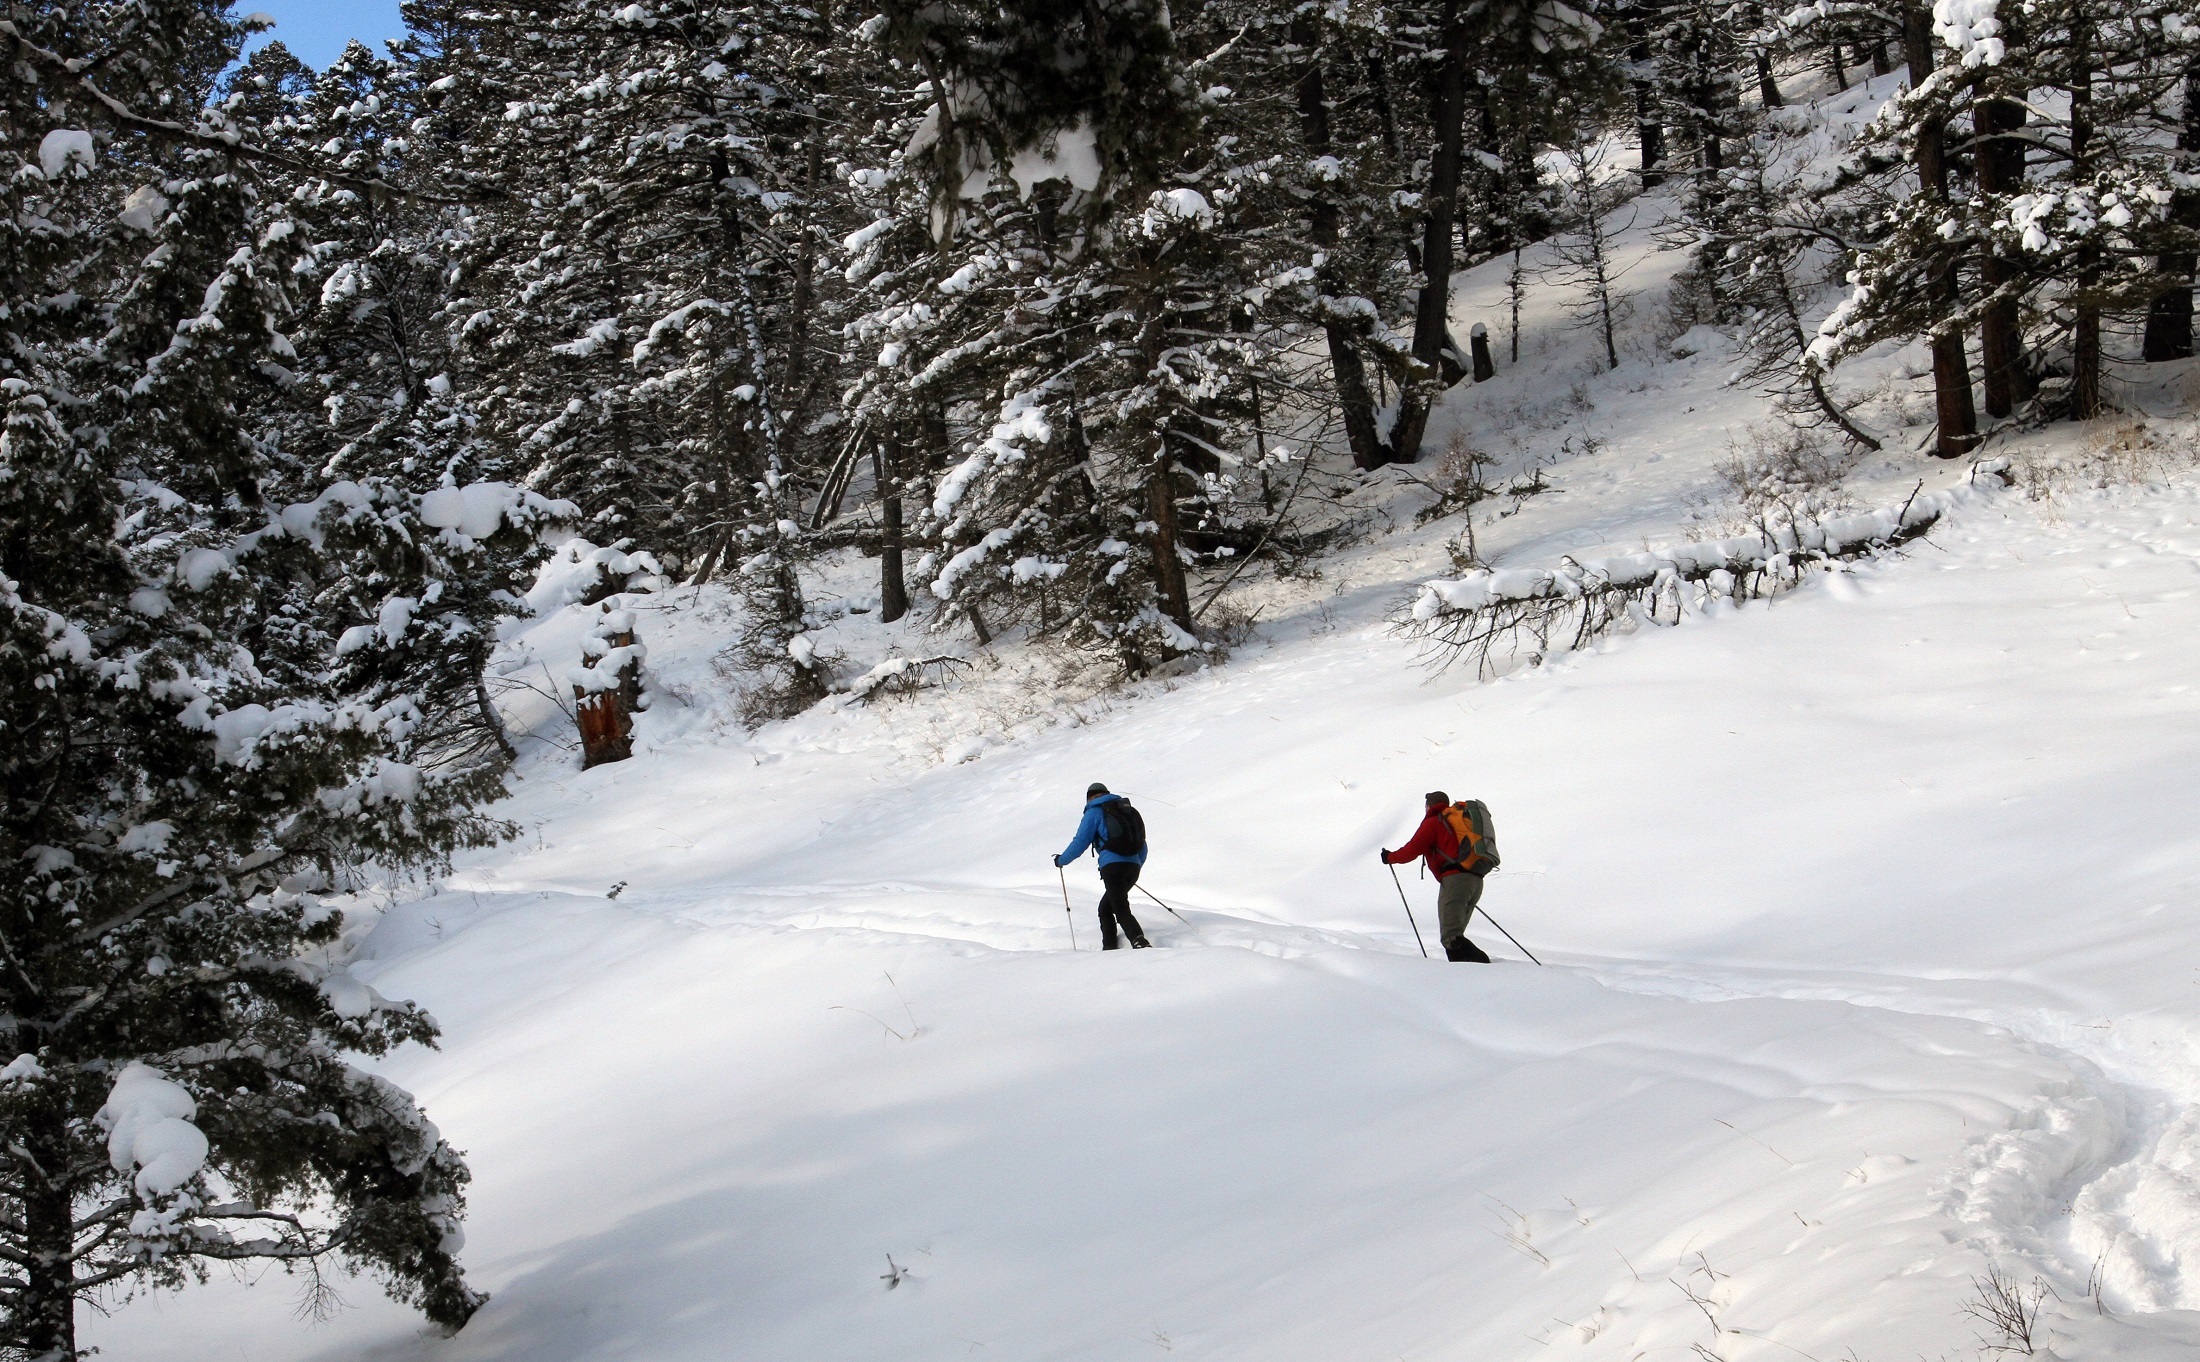
footwear, snow, winter, skiing, weather, geological phenomenon, season, winter sport, sports, snowshoe, ski, ski equipment, nordic skiing, piste, ski touring, ski mountaineering, cross country skiing, sports equipment